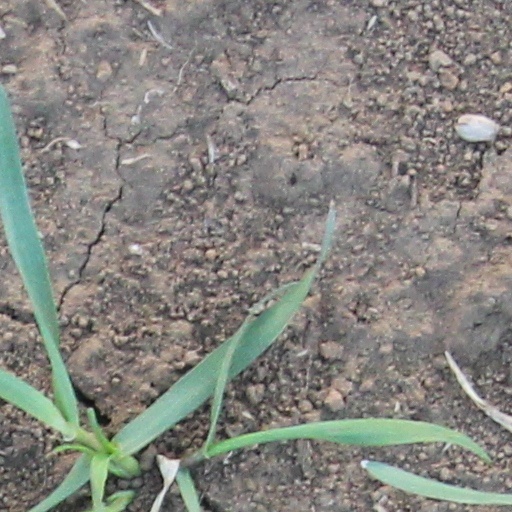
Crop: wheat